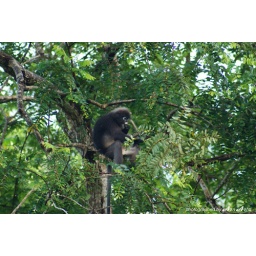
A type of monkey (local called it a 'lutong') being spotted just next to my in laws place in Langkawi.